Aleksandar Andreev

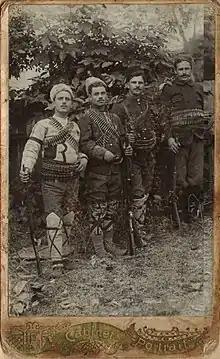
Aleksandar Adreev (far right).

Aleksandar Ivanov Andreev (20 July 1883 – 1928), nicknamed Chapata, was a Bulgarian revolutionary, a leader of an Internal Macedonian-Adrianople Revolutionary Organization (IMARO) revolutionary band.